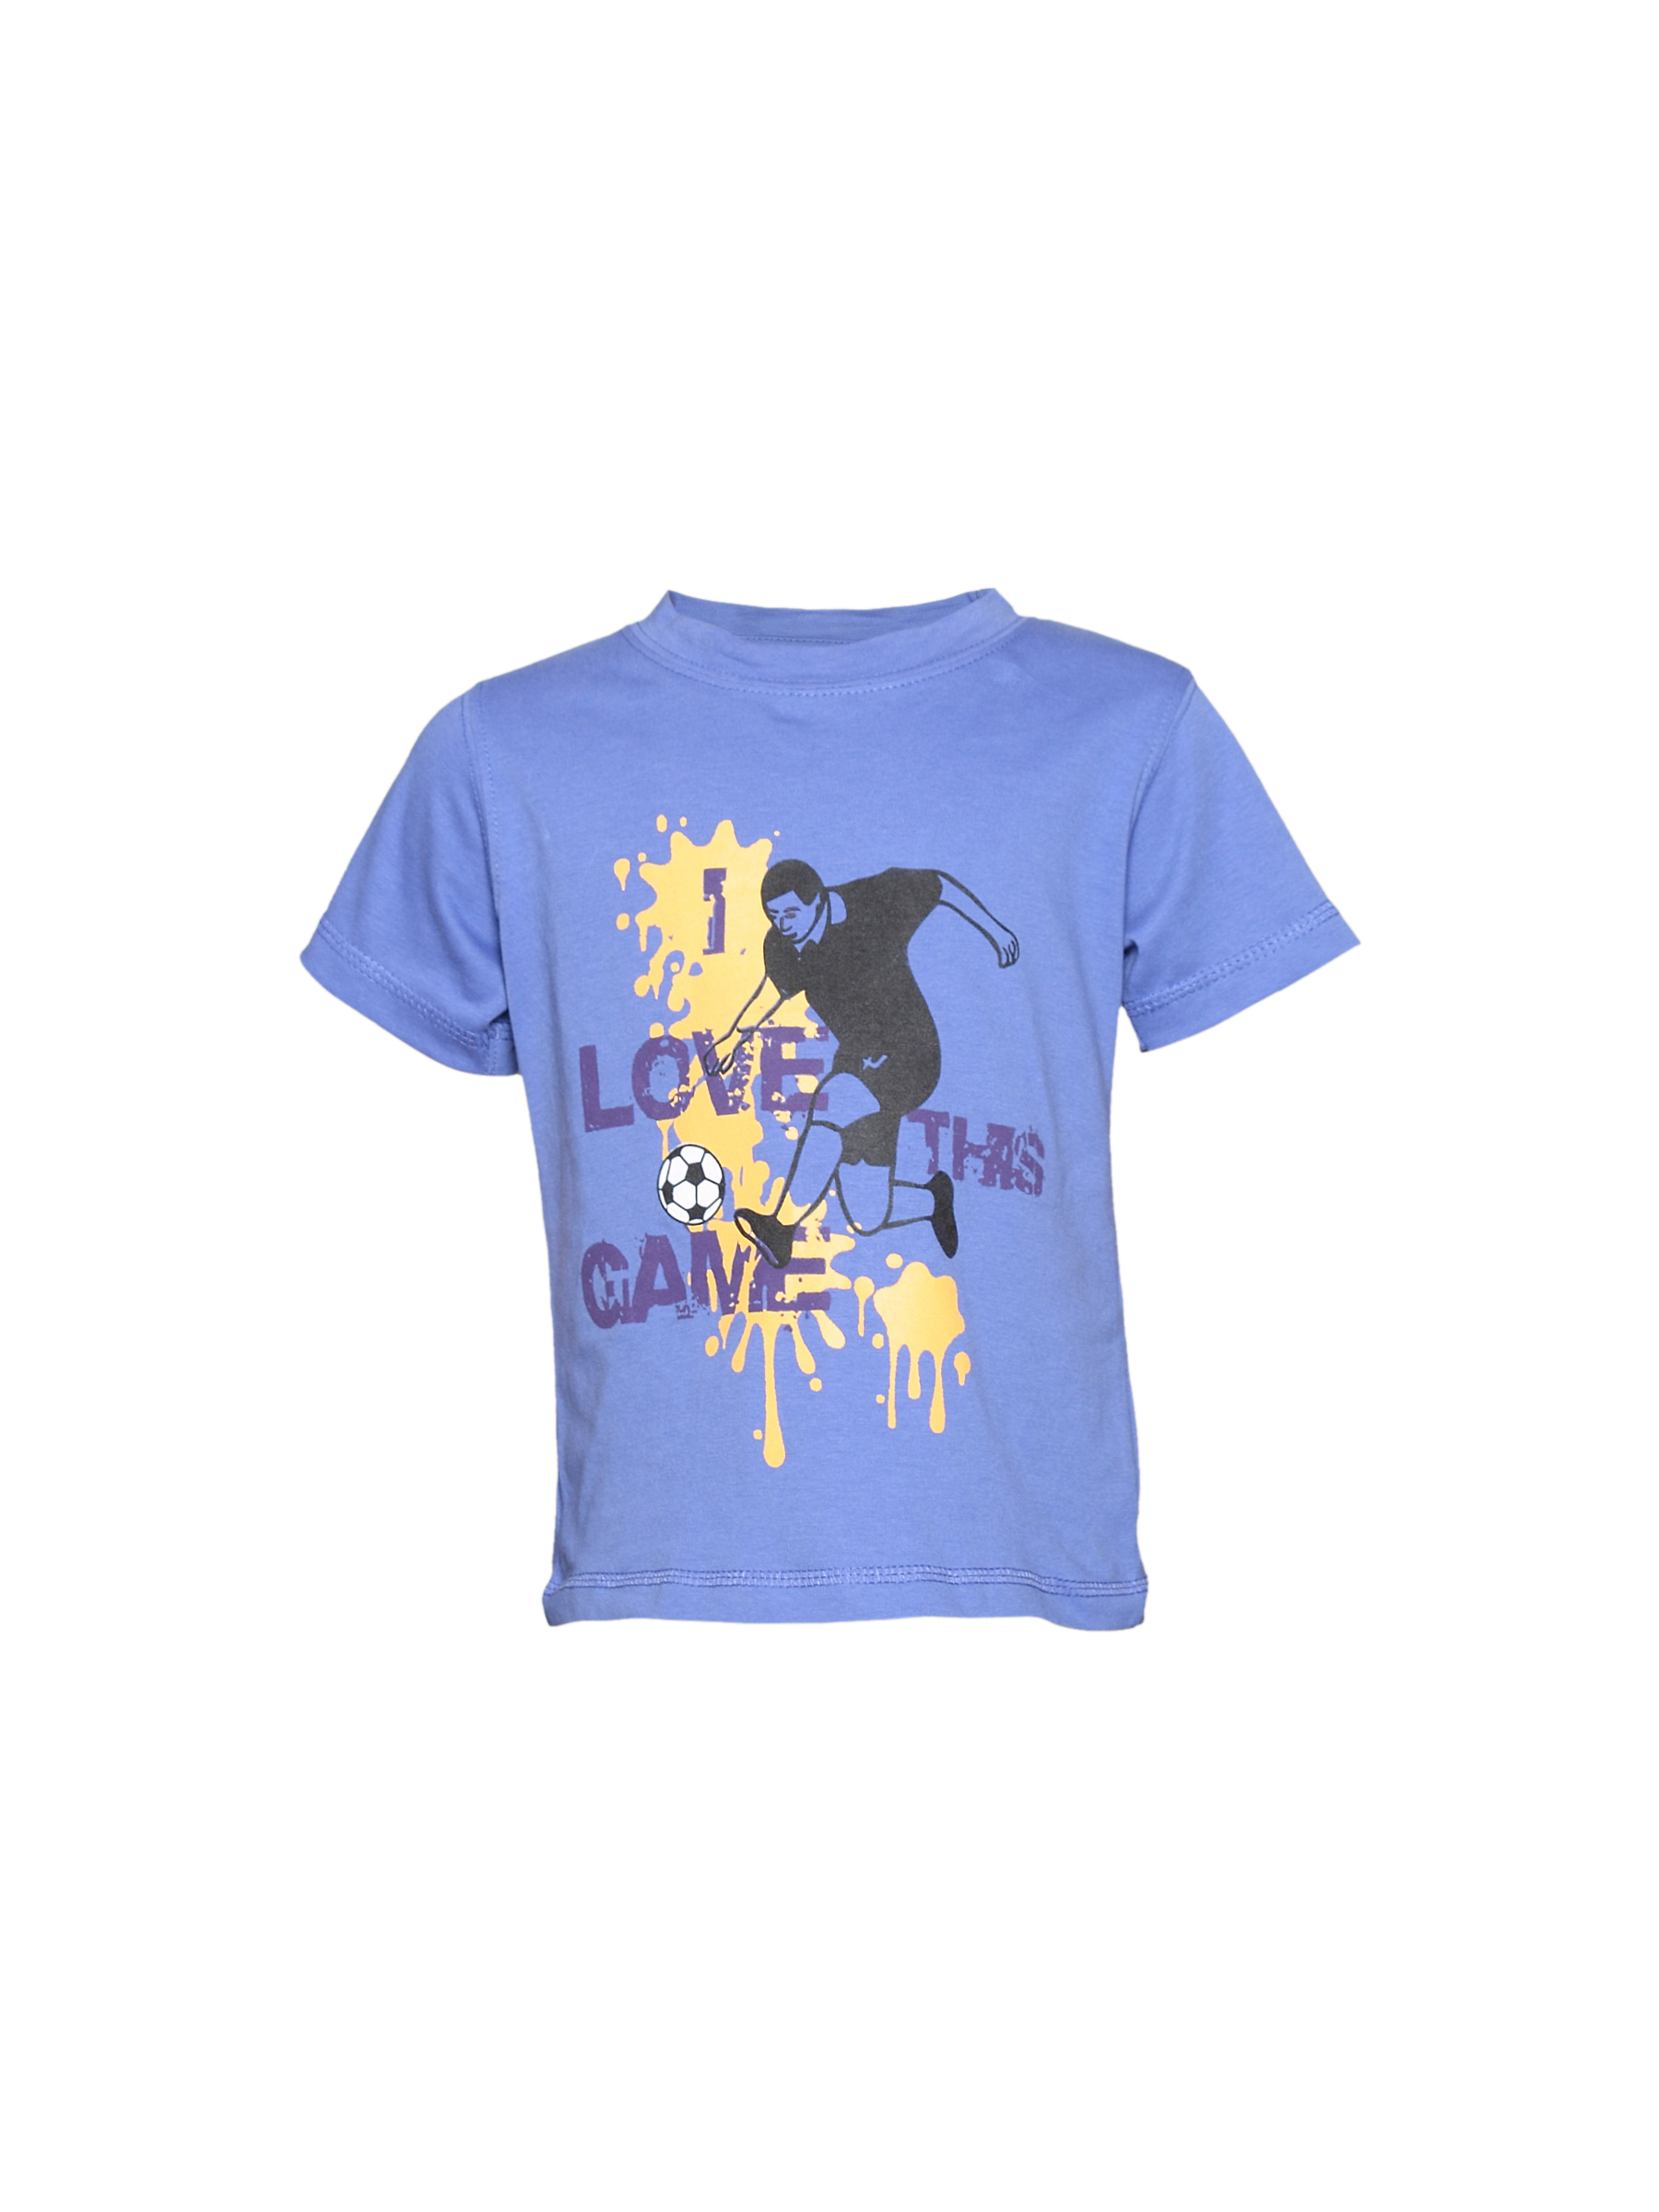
Ant Kids Boy's Love This Game Blue Kidswear
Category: Apparel / Topwear / Tshirts
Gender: Boys
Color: Blue
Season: Summer 2011
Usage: Casual